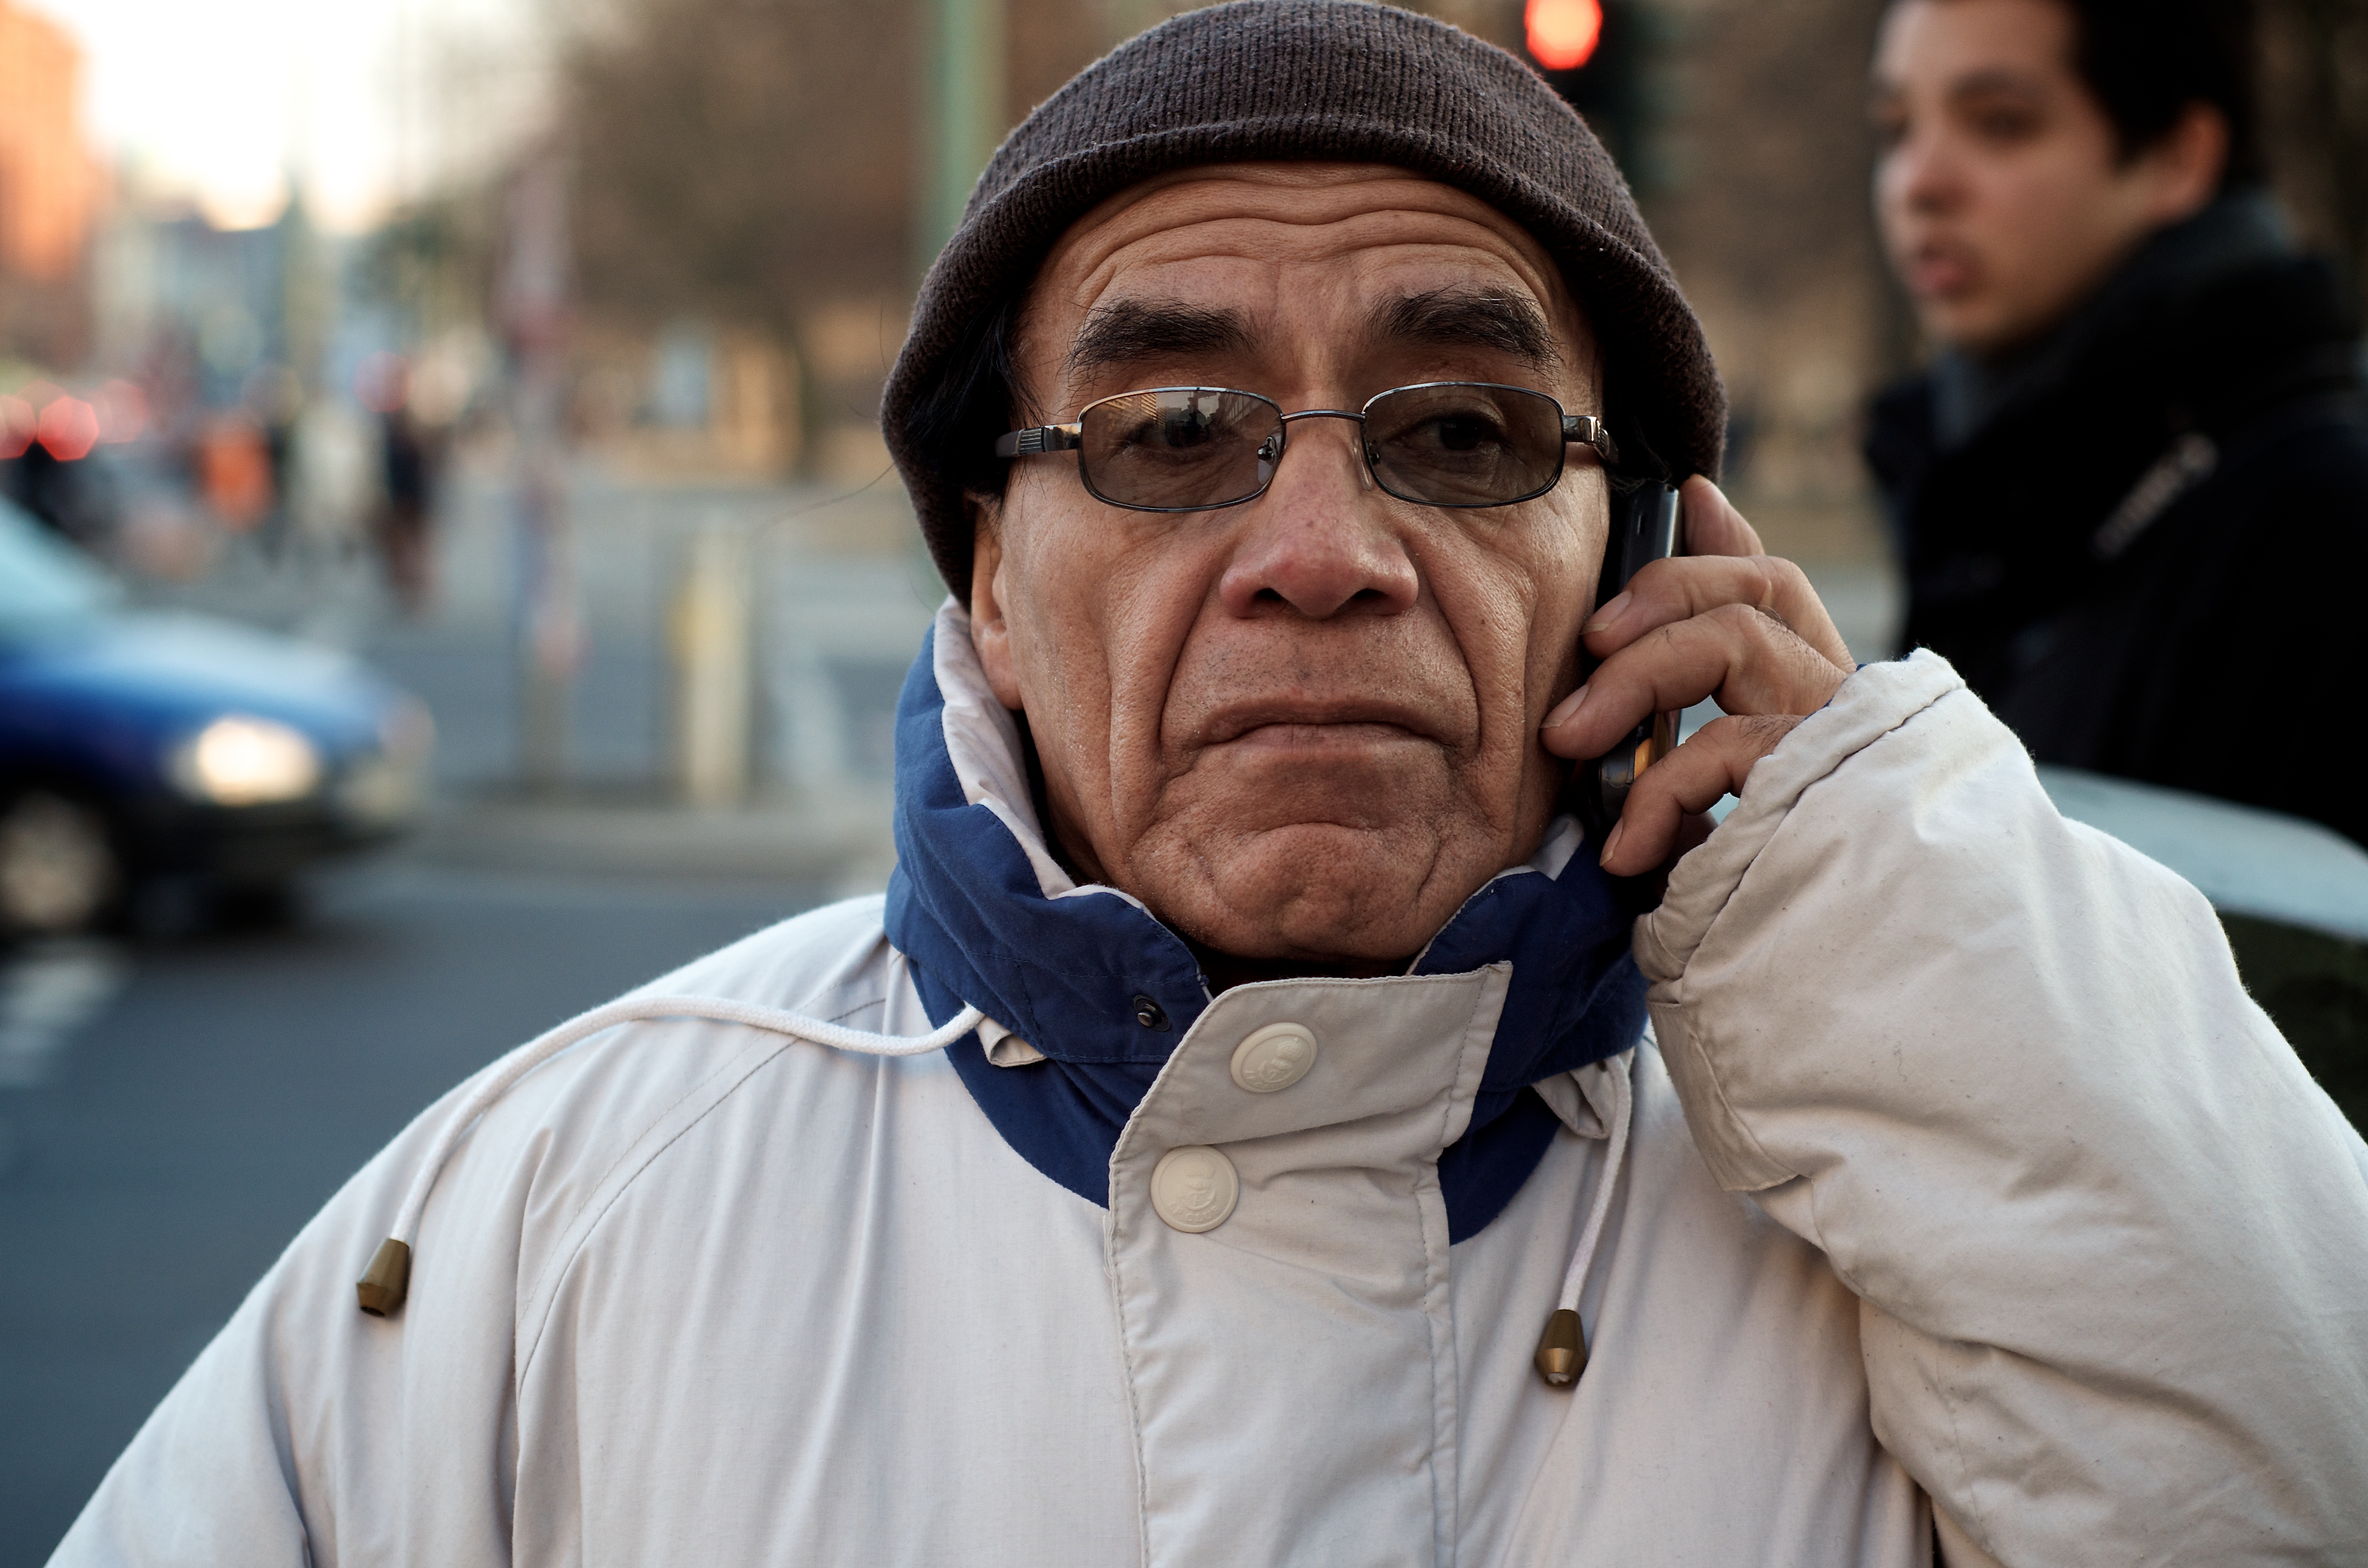
man, person, people, white, street, photography, ebook, male, training, black, beard, streetphotography, flickr, thomas, video, glasses, olympus, omd, fuji, leica, monochrom, leuthard, hcb, thomasleuthard, streettogs, facial hair